Sarah-Jane Leslie

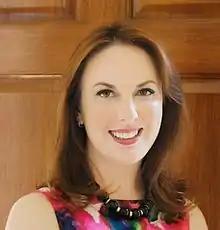
Sarah-Jane Leslie

Sarah-Jane Leslie is the Class of 1943 Professor of Philosophy and former Dean of the Graduate School at Princeton University, where she is also affiliated faculty in the Department of Psychology, the Kahneman-Treisman Center for Behavioral Science and Public Policy, the Program in Cognitive Science, the Program in Linguistics, and the University Center for Human Values.